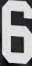
Number: 6